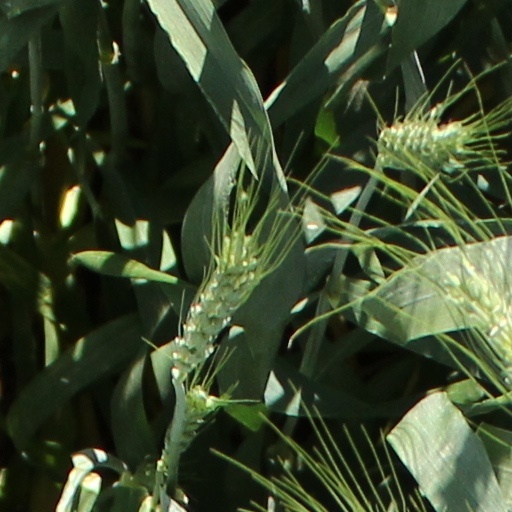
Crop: wheat